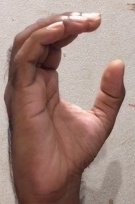
ASL sign: C